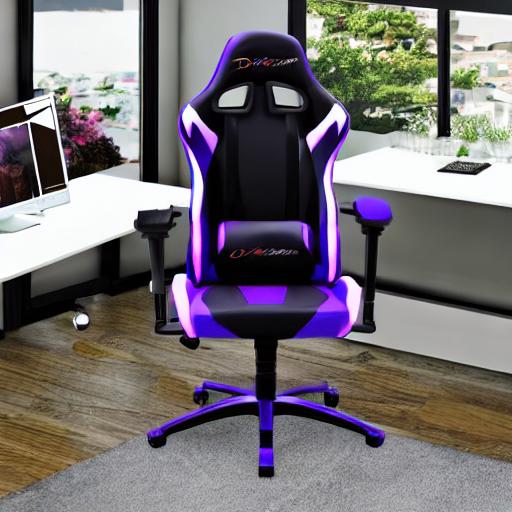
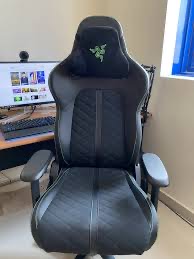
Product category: items_chair
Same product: no